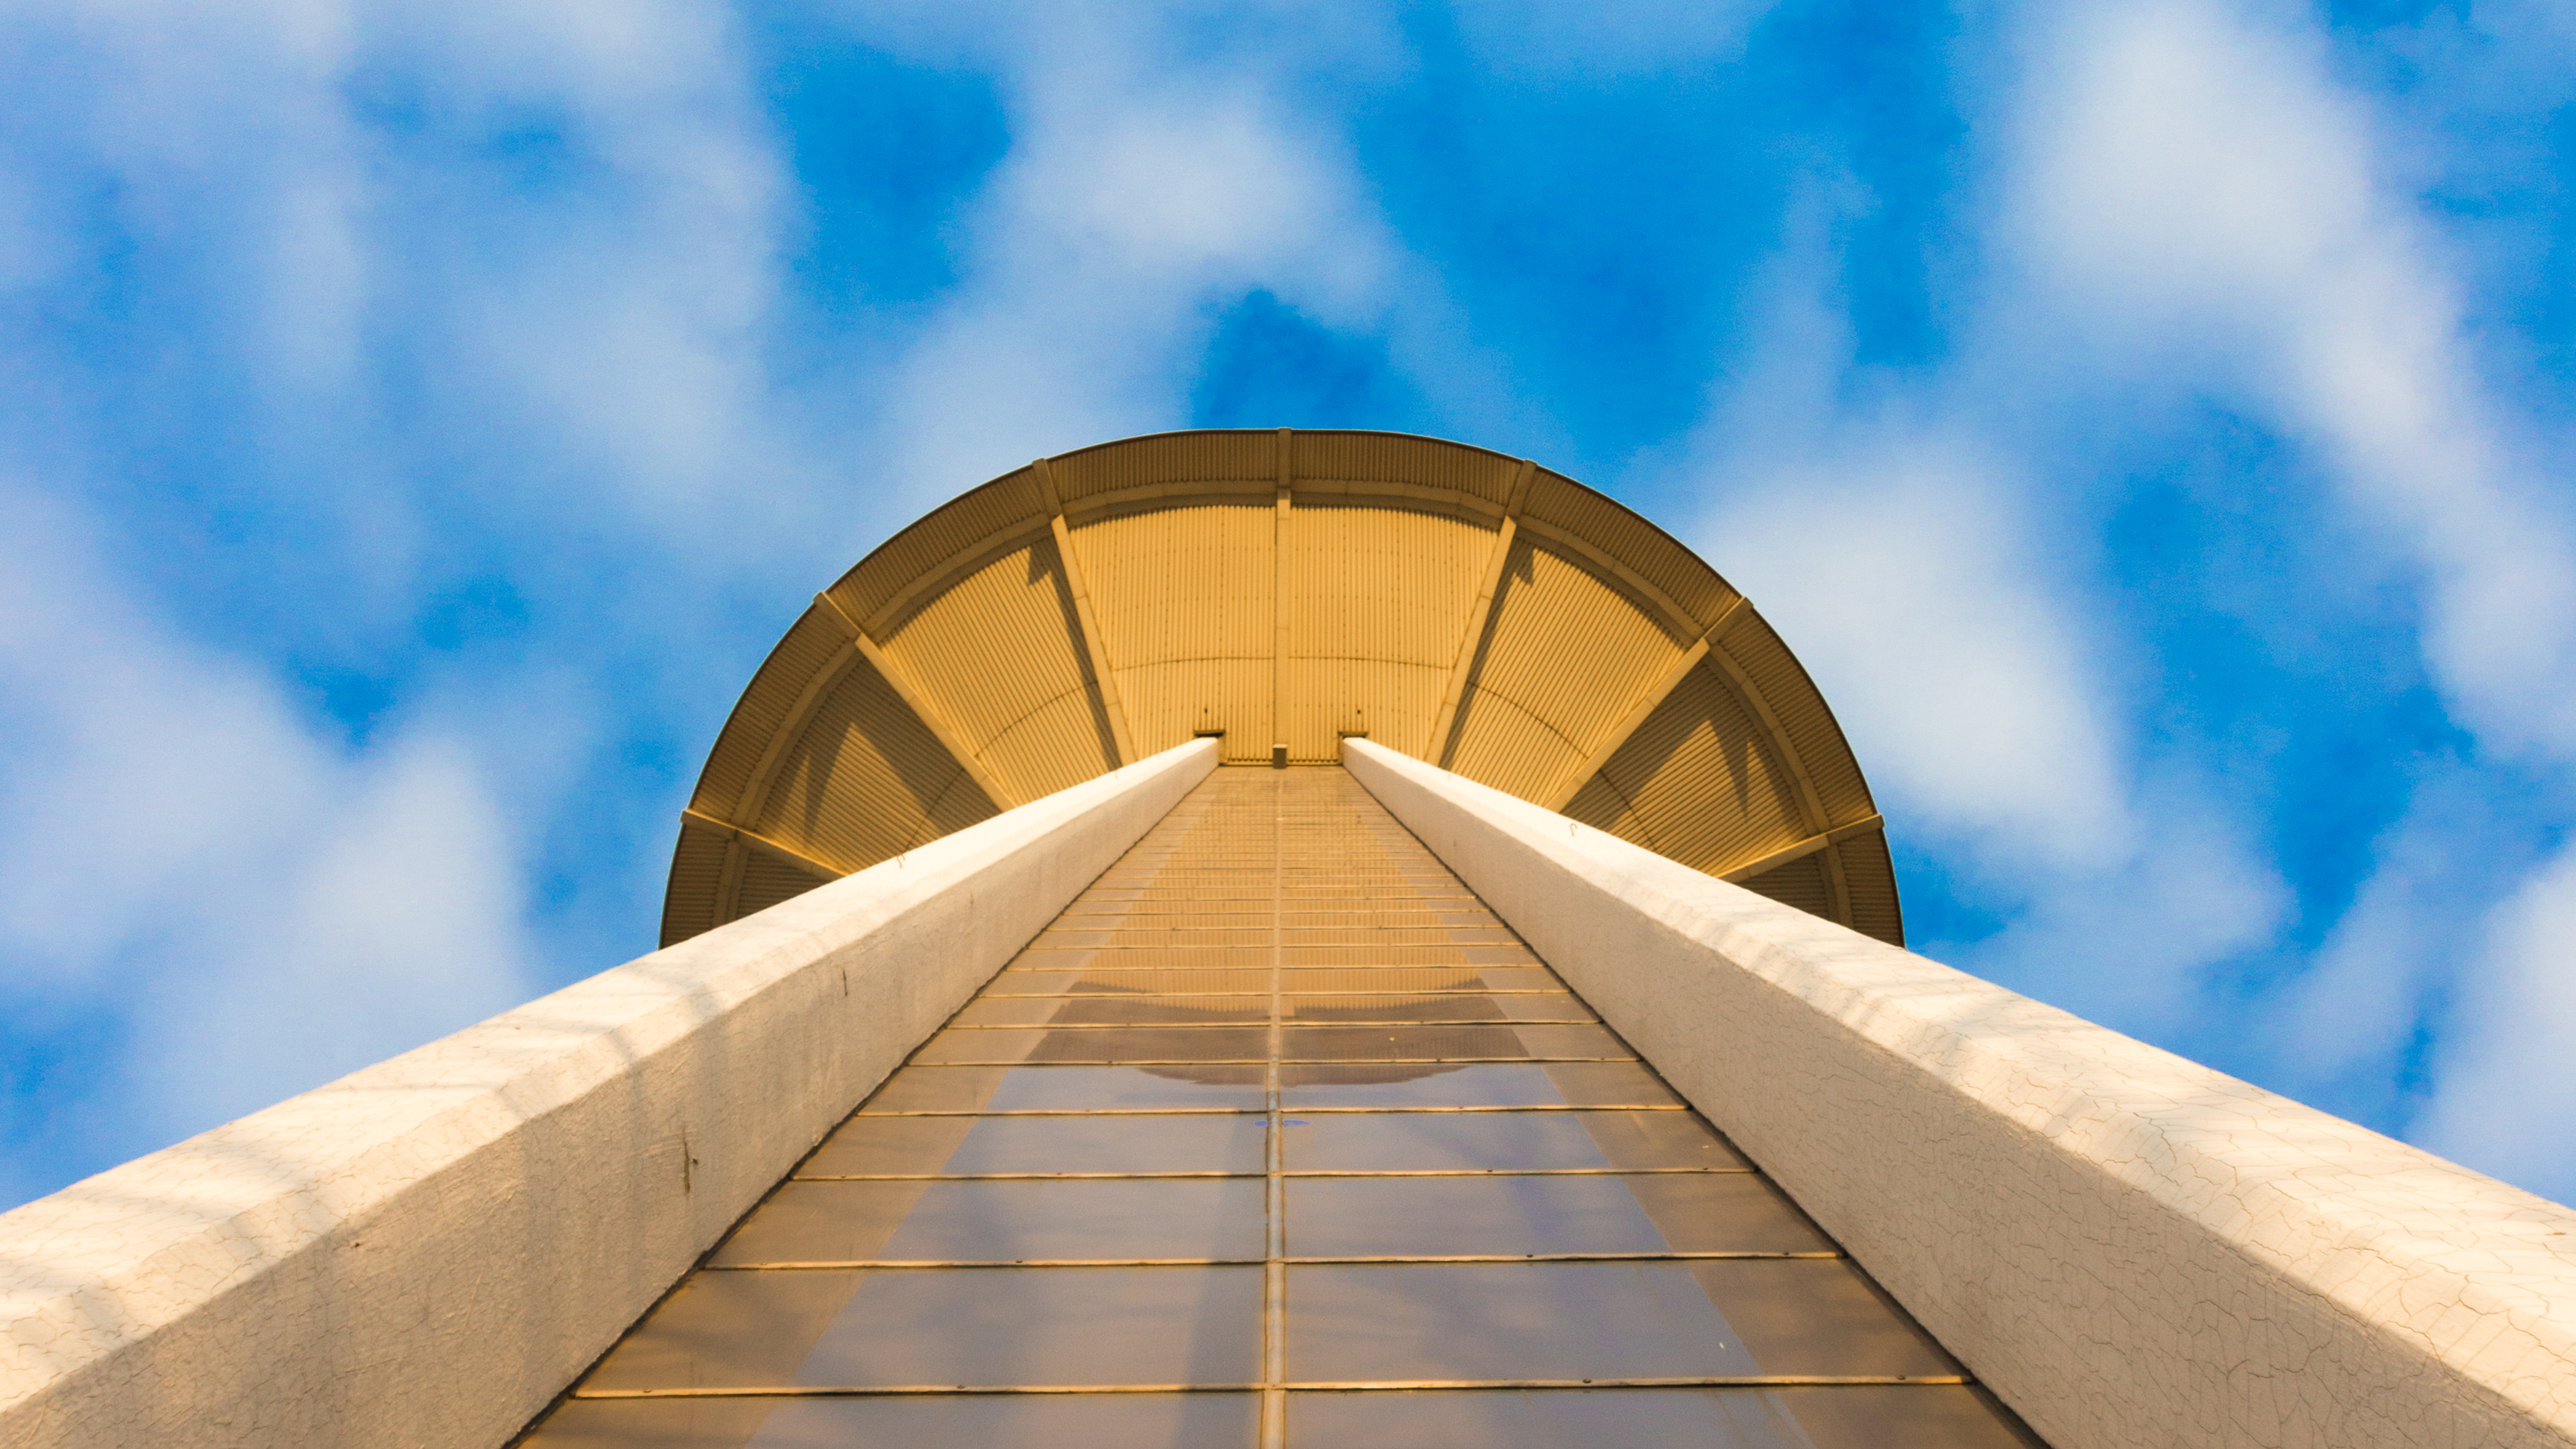
architecture, sky, sunlight, roof, building, reflection, color, facade, blue, blue sky, looking up, symmetry, shape, atmosphere of earth